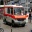
Label: ambulance